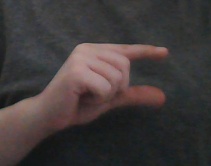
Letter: dal